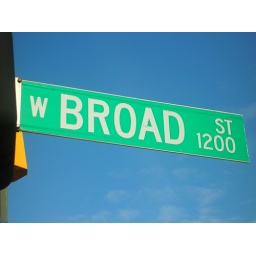
The name of a street sign in your neighborhood.